Arendal crash

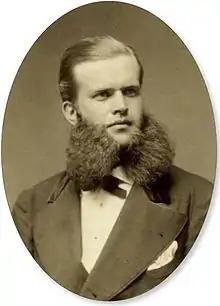
Axel Nicolai Herlofson, who defrauded customers of Arendals Privatbank and thereby caused the Arendal crash

The Arendal crash ("Arendalskrakket") was an economic crisis in Arendal, Norway, that occurred when the bank Arendals Privatbank went bankrupt in 1886 and the bank's co-owner Axel Nicolai Herlofson was revealed to have defrauded customers and co-owners systemically. The crash led to several other bankruptcies and unemployment in Southern Norway, and marked the end of Arendal as an important shipping town. It took over 80 years to overcome the effects of the crash. Herlofson was sentenced to six years penal labour. Only two years after its start in 1874, the bank was in reality bankrupt, but the bank was continued for nine years due to corruption and poor routines or a lack of routines. The debt to Herlofson, his brother Oskar and Strømsbu sag was finally NOK 12 million, corresponding to the entire wealth of Kristiansand's population, or six billion 2012 kroner.